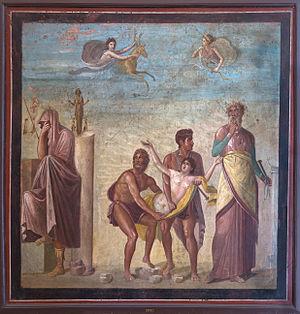
Iphigénie (au centre) emmenée au sacrifice en présence du devin Calchas (à droite) et d'Agamemnon (à gauche) qui se couvre la tête en signe de lamentation. Artémis apparaît dans le ciel avec une biche qui sera substituée à la jeune fille. Italiano: Sacrificio di Ifigenia
Les licteurs rapportent à Brutus les corps de ses fils est un tableau peint par Jacques-Louis David en 1789. Il représente le retour des corps des fils de Brutus. C'est leur père lui-même qui décida leur exécution, après qu'ils eurent comploté pour rétablir la monarchie : en cela Brutus représente le dévouement sans faille à la République, au-delà de tout intérêt d'ordre privé.